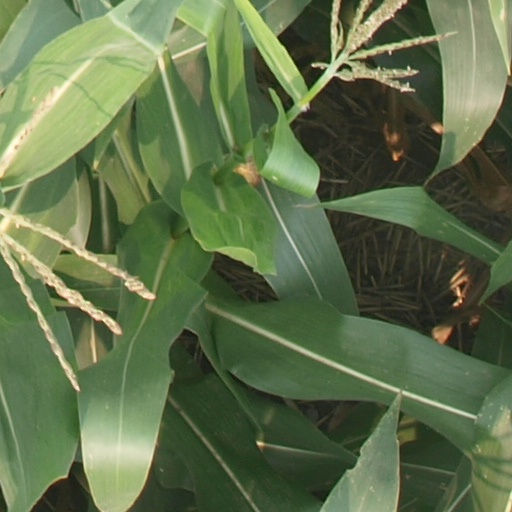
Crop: maize; corn